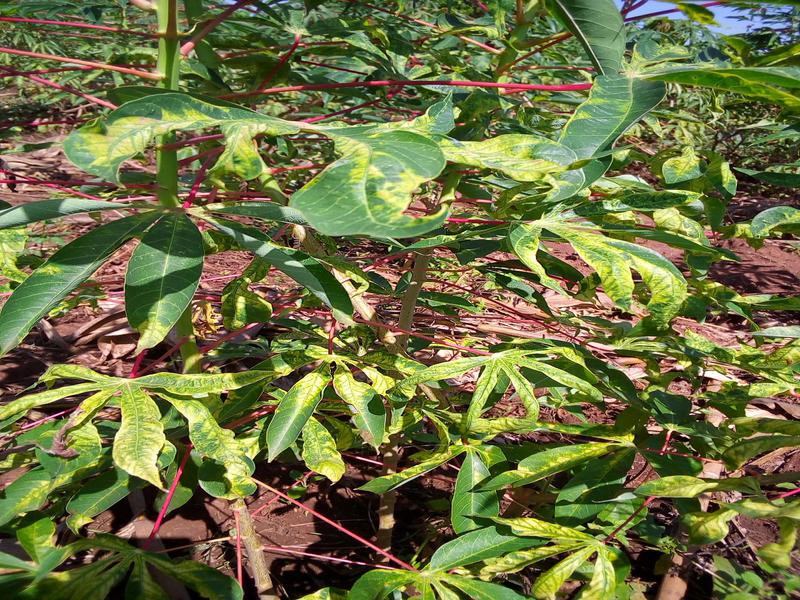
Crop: cassava
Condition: mosaic_disease